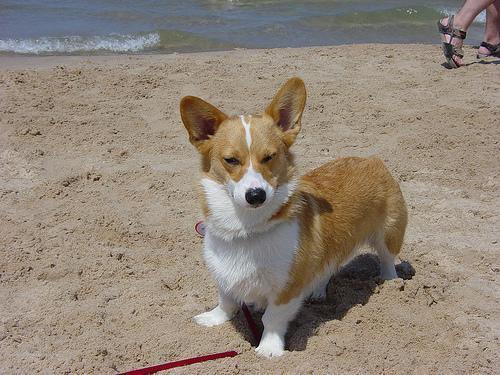
Pembroke